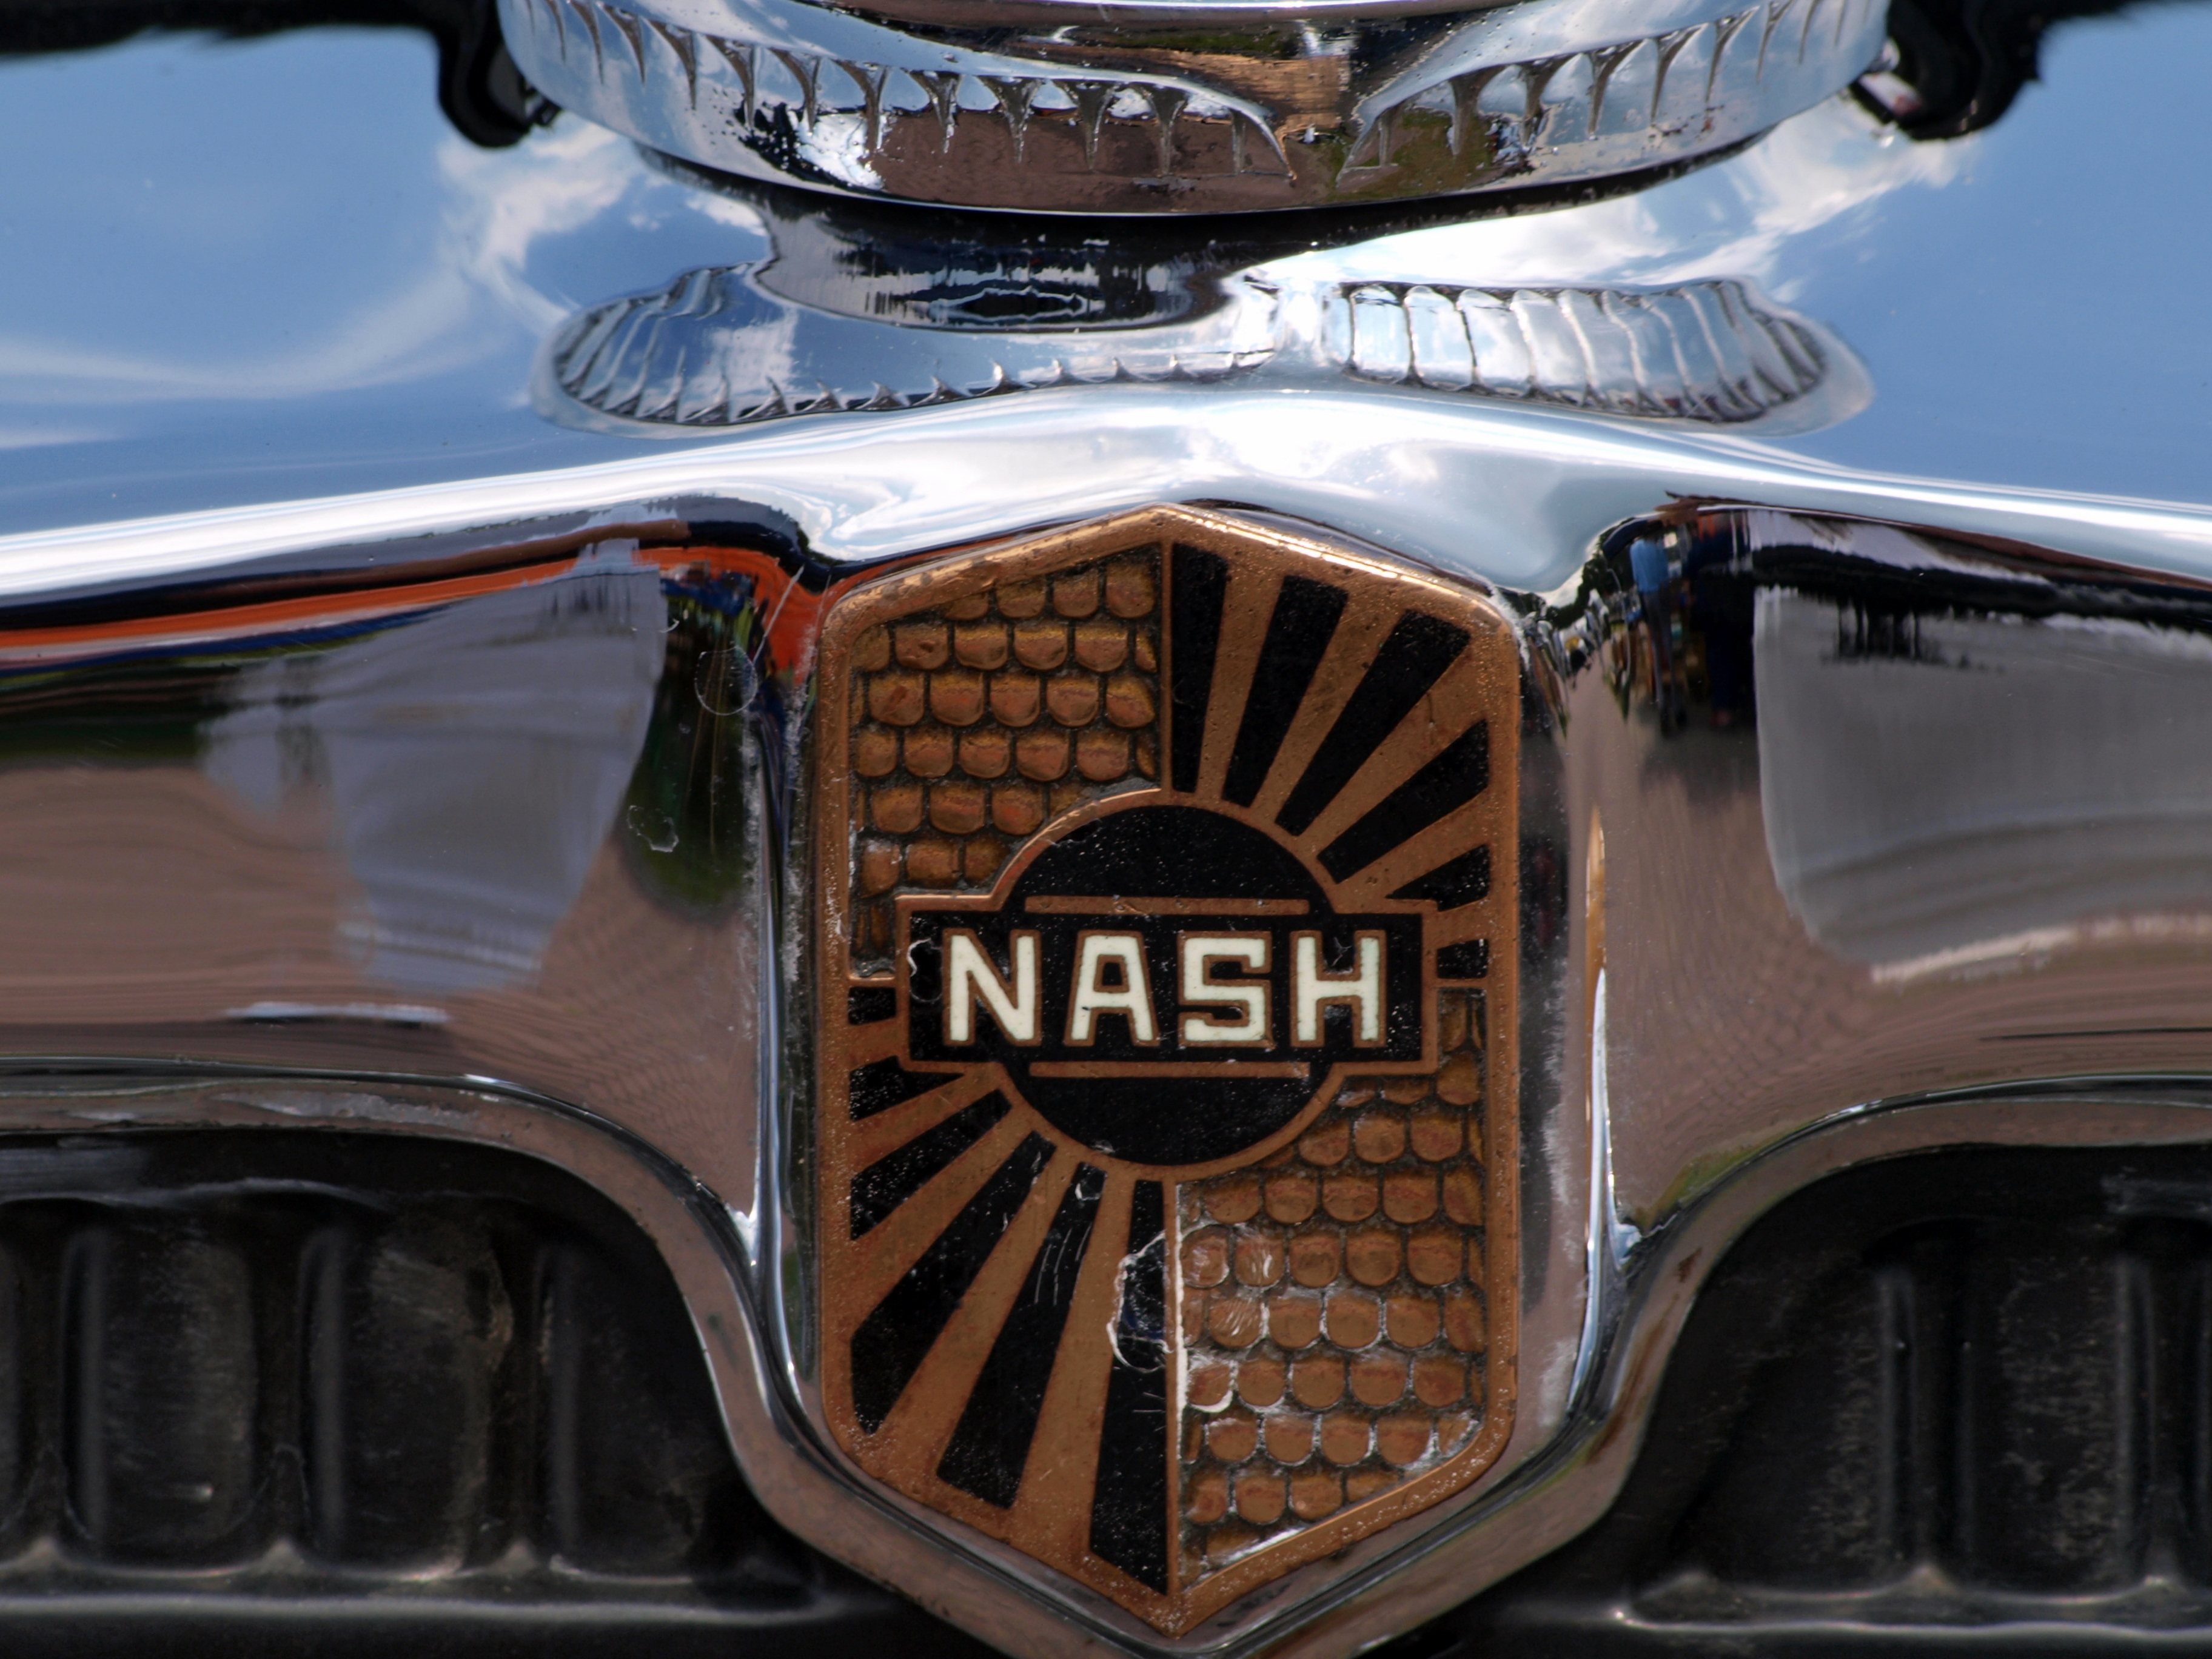
car, wheel, automobile, retro, vehicle, symbol, nostalgia, grille, emblem, sports car, motor vehicle, vintage car, bumper, design, logo, classic, badge, manufacturer, land vehicle, logotype, nash, automobile make, automotive exterior, automotive design, luxury vehicle, performance car